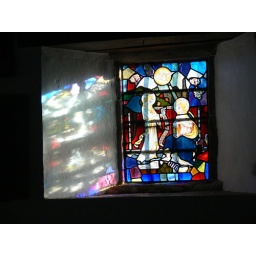
A stained glass window in &amp;quot;The Little Church on the Hill&amp;quot; Monmouth